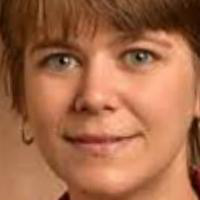
Age group: age 31-40